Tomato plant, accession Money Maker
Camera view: tilt-top (135 deg); turntable rotation: 150 degrees
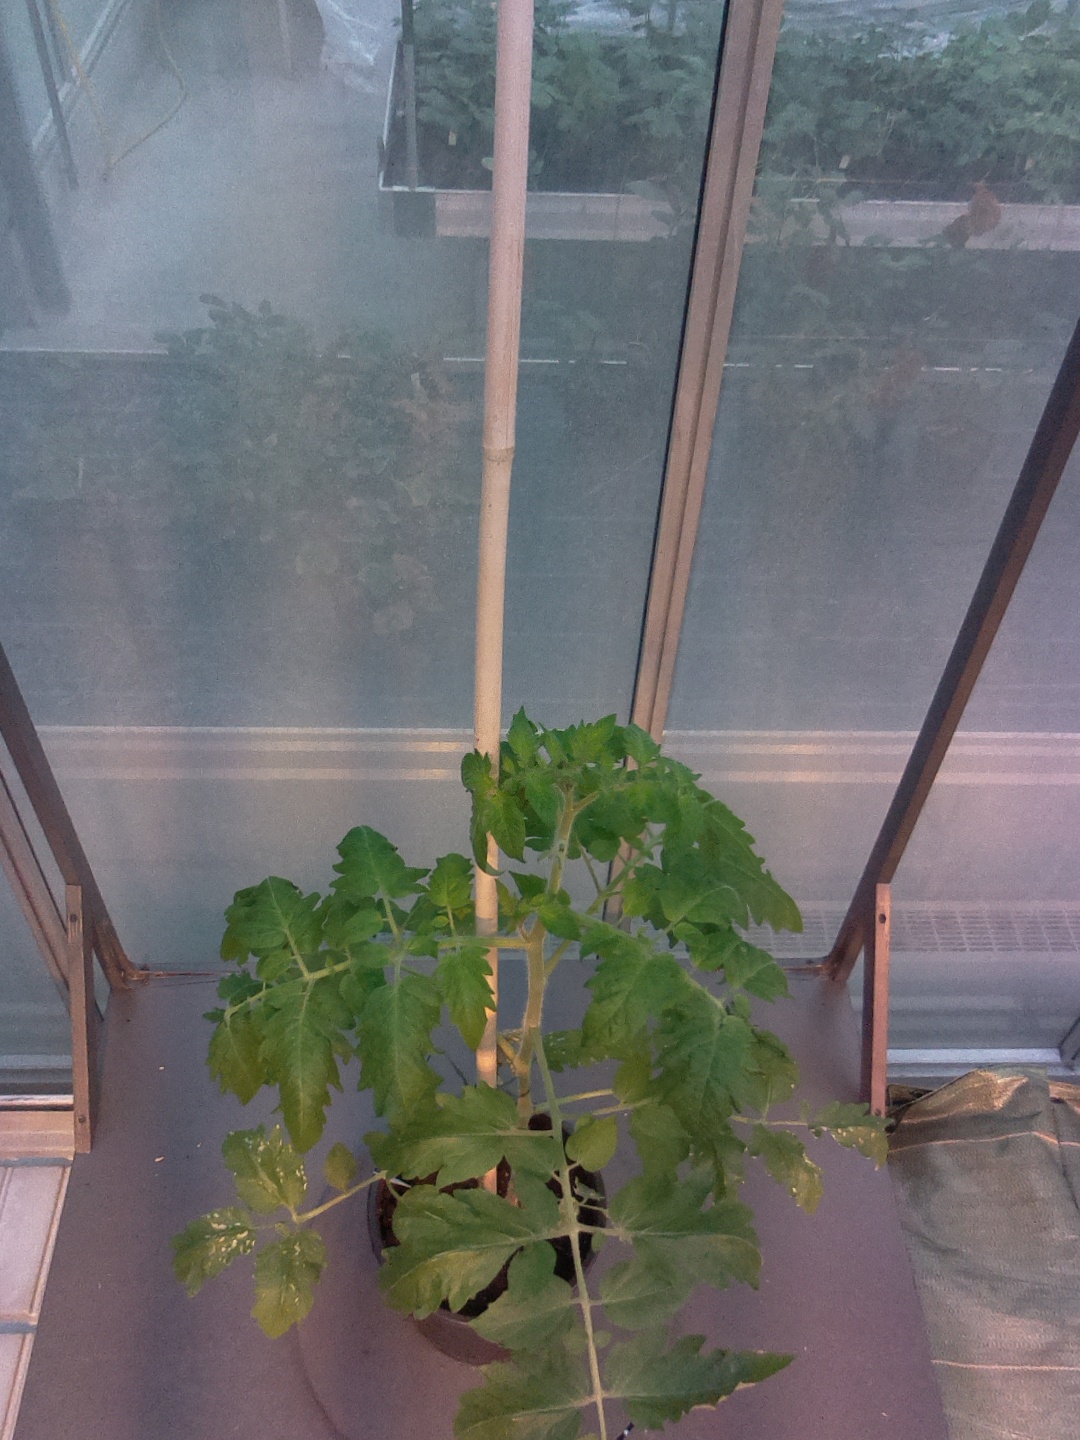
BBCH growth stage 53: 3 inflorescences visible